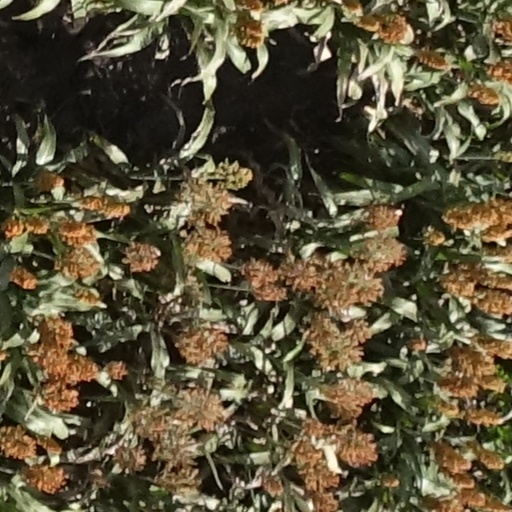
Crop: sorghum